Hérouxville

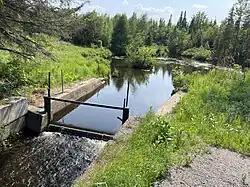
Dam, Rivière à la Tortue

The village is crossed by Route 153 between the municipalities of Saint-Tite on the east and Shawinigan on the southwest. Hérouxville is 9.6 km from the center of Saint-Tite and 13.3 km from Grand-Mère.